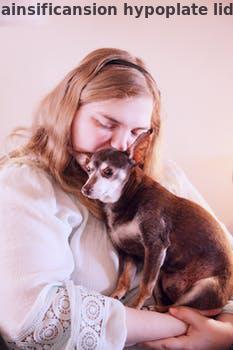
Label: Watermark